The Death of Art

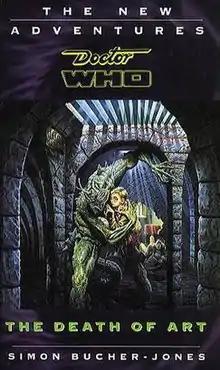

The Death of Art is a novel by Simon Bucher-Jones published in 1996 and based on the long-running British science fiction television series "Doctor Who". It features the Seventh Doctor, Chris, Roz and Ace. It is part of the Psi Powers series of novels.